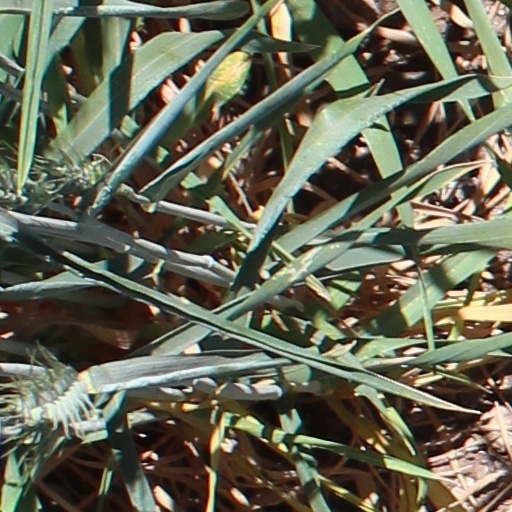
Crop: wheat